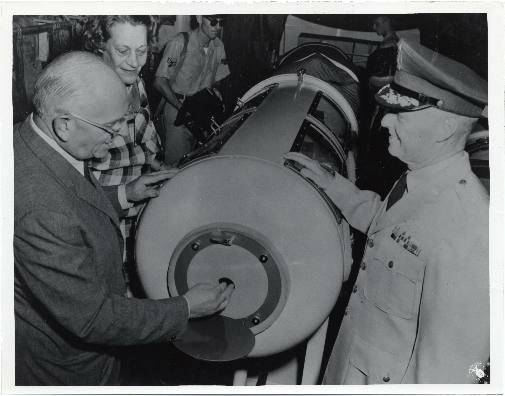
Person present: Yes